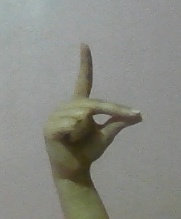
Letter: ta